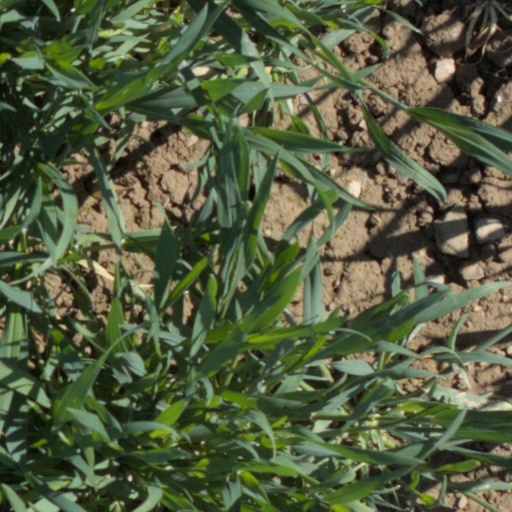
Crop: wheat